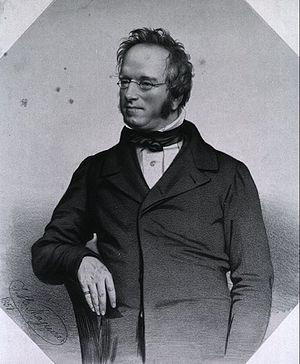
John Edward Gray est un zoologiste britannique, né le 12 février 1800 à Walsall et mort le 7 mars 1875. Il est le frère le plus âgé de George Robert Gray, également zoologiste. Leur père est Samuel Frederick Gray, un pharmacologiste et un botaniste renommé à son époque.